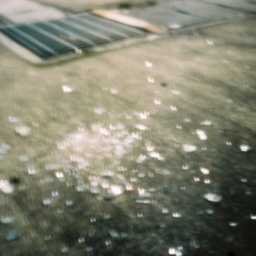
a broken glass bottle shoot with a pinhole cameralocation: near by Hakodate-Station, Hakodate Sea-port Plazadate: 03/31/2007film: Fuji SPERIA100